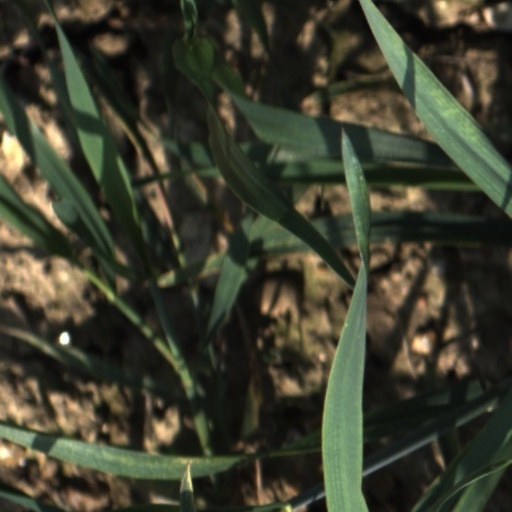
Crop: wheat